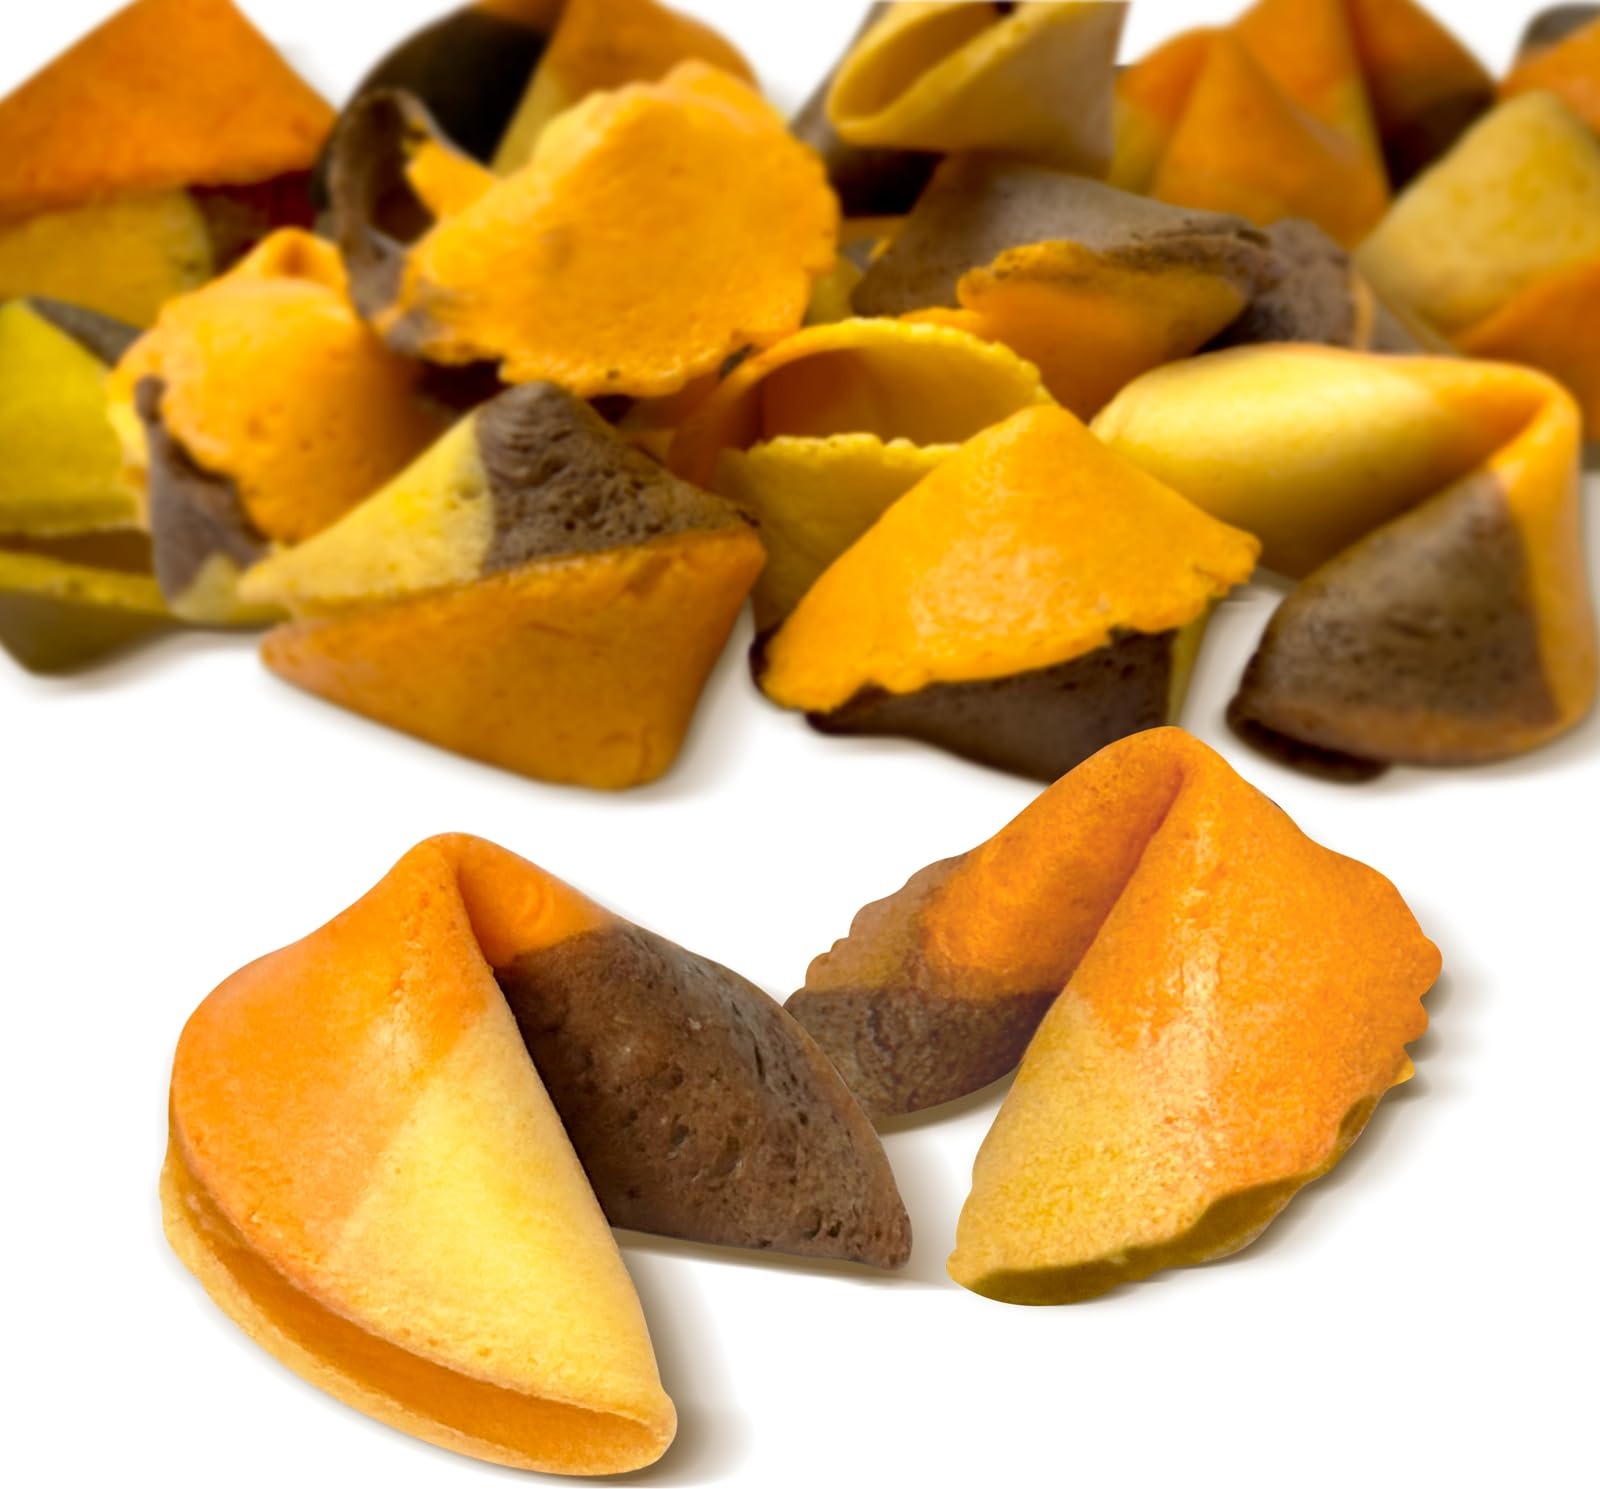
Item Name: 52USA Fortune Cookies, Approx. 25pcs, 3-in1 Flavor, Fortune Cookies Individually Wrapped Bulk, Fresh Cookies, (Original, Chocolate, Orange) Flavor, 4oz
Bullet Point 1: Quality Assurance: Experience a guilt-free indulgence with our MSG and High Fructose Corn Syrup-Free Fortune Cookies. Our commitment to quality ensures every bite is a delightful and wholesome experience.
Bullet Point 2: Freshness Unleashed: Delight in the convenience of 25 individually wrapped Fortune Cookies per box. Each cookie is meticulously sealed to preserve its freshness, making it a perfect treat for any moment.
Bullet Point 3: Triple Flavor Fusion: Immerse yourself in a Triple Delight with our 3in1 flavor experience. Enjoy the harmonious blend of freshness, tastiness, and a satisfyingly crispy texture in every bite, making each cookie a true sensory delight.
Bullet Point 4: Versatile Joy: Our Fortune Cookies are not just a treat; they are a Versatile Pleasure for Every Occasion. Whether it's the grandeur of a formal dinner, the warmth of a casual get-together, or the charm of party favors, these cookies add a touch of delight to every event.
Bullet Point 5: Fun and Tradition Combined: Open a world of fun and tradition with each cookie revealing a unique and traditional fortune. Share these moments with friends and family, making the experience of enjoying Fortune Cookies even more memorable.
Value: 25.0
Unit: Count

Price: 13.28